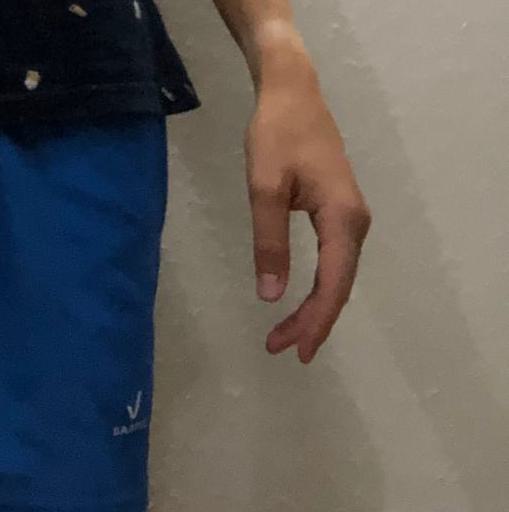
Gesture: no_gesture